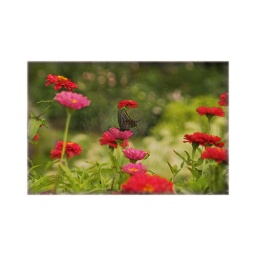
Spirit moving in the lightNectar sipping movementsEye catching soul awakeningOn the edges of flowers in the breezesOf butterfly days ..........